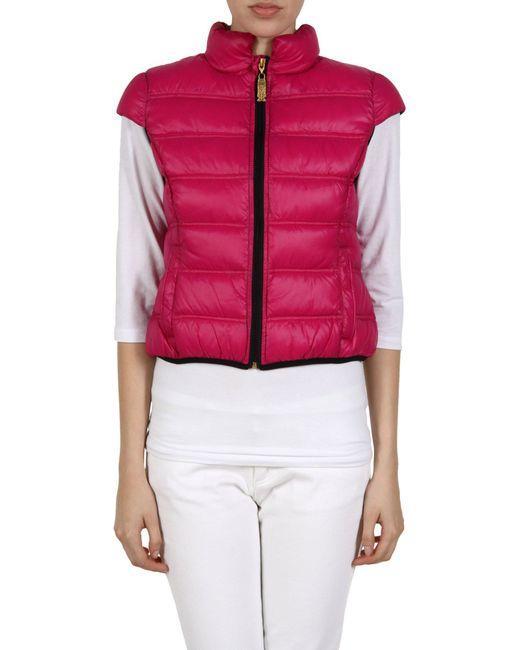
hot oink dicke Winterjacke, kurze Ärmel